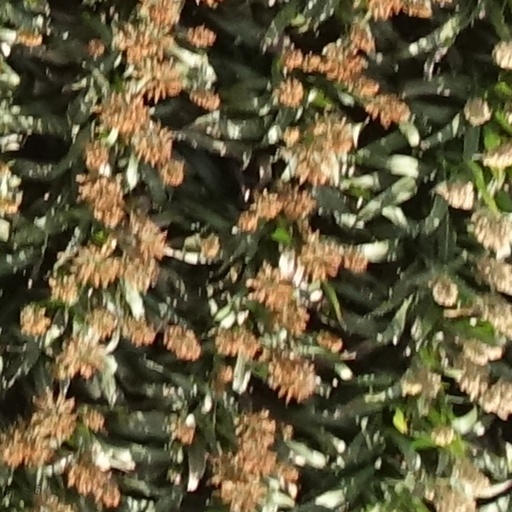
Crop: sorghum